Palestine–United States relations

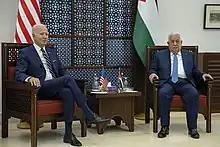
Biden with Mahmoud Abbas at the Palestinian Presidential Palace in Bethlehem, 15 July 2022.

U.S. attitudes towards the Palestinian Authority changed following the inauguration of President George W. Bush. President Bush refrained from meeting Arafat, and refrained from referring to him as "President Arafat", as Palestinian officials insisted, but only as "Chairman Arafat". During the first year of his administration, Bush maintained relations with the Palestinian Authority on the technical level only. Following another round of violence in the Palestinian territories, in June 2002 Bush expressed support for a Palestinian state following a process of negotiations. On 3 June 2003, Bush met for the first time Palestinian prime minister Mahmoud Abbas at a multilateral conference at Sharm El Sheikh, a format of meeting designed to avoid a direct meeting with Arafat, now viewed negatively by Bush and the Israeli leadership. On 25 July 2003, Abbas visited the White House for the first time. At that meeting, the two leaders established the Palestine Economic Development Group, a high level joint American-Palestinian committee to overlook economic ties.